Thrash metal

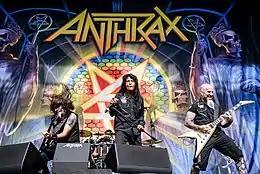
New York band Anthrax was among the earliest and most successful thrash acts.

The guitar riffs often use chromatic scales and emphasize the tritone and diminished intervals, instead of using conventional single-scale-based riffing. For example, the intro riff of Metallica's "Master of Puppets" (the title track of the namesake album) is a chromatic descent, followed by a chromatic ascent based on the tritone.